Ohio

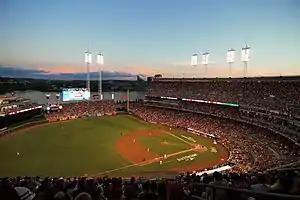
Great American Ball Park, home to the Cincinnati Reds baseball team

Ohio is home to 30 art institutions, including the Columbus Museum of Art, Cincinnati Art Museum, Cleveland Museum of Art, and other entities. The full list includes: